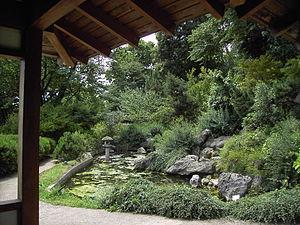
Le jardin botanique de Rome est situé sur les pentes du Janicule, dans le rione du Trastevere, dans l'ancien parc de la Villa Corsini, qui fut un temps la résidence de Christine de Suède.